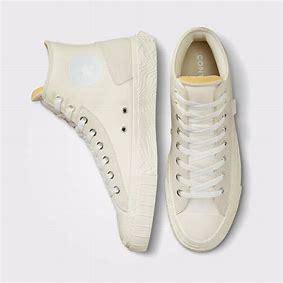
Brand: Converse
Model: Chuck Taylor Alt Star